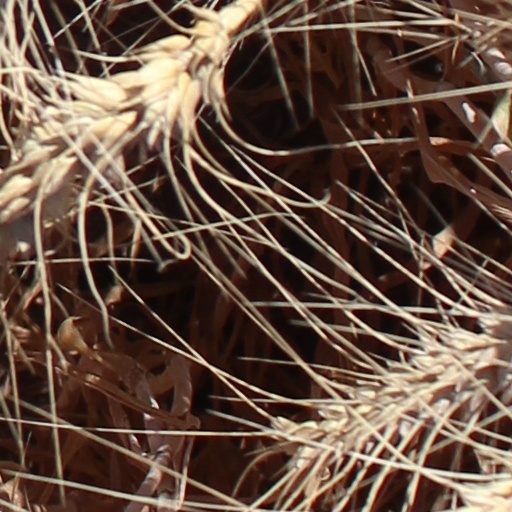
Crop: wheat